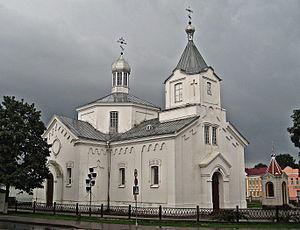
Achmiany ou Ochmiany est une ville de la voblast de Hrodna, en Biélorussie, et le centre administratif du raïon d'Achmiany. Sa population s'élevait à 16 684 habitants en 2017.